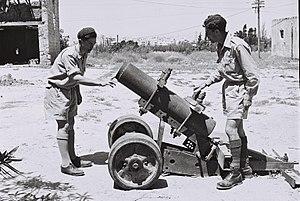
La Haganah, terme qui signifie défense en hébreu, était l'organisation paramilitaire la plus importante et centrale du Yishouv en Palestine mandataire, entre 1920 et 1948. Elle servit d'ossature, avec le Palmah, à la création de l'armée de défense d'Israël, fin mai 1948.